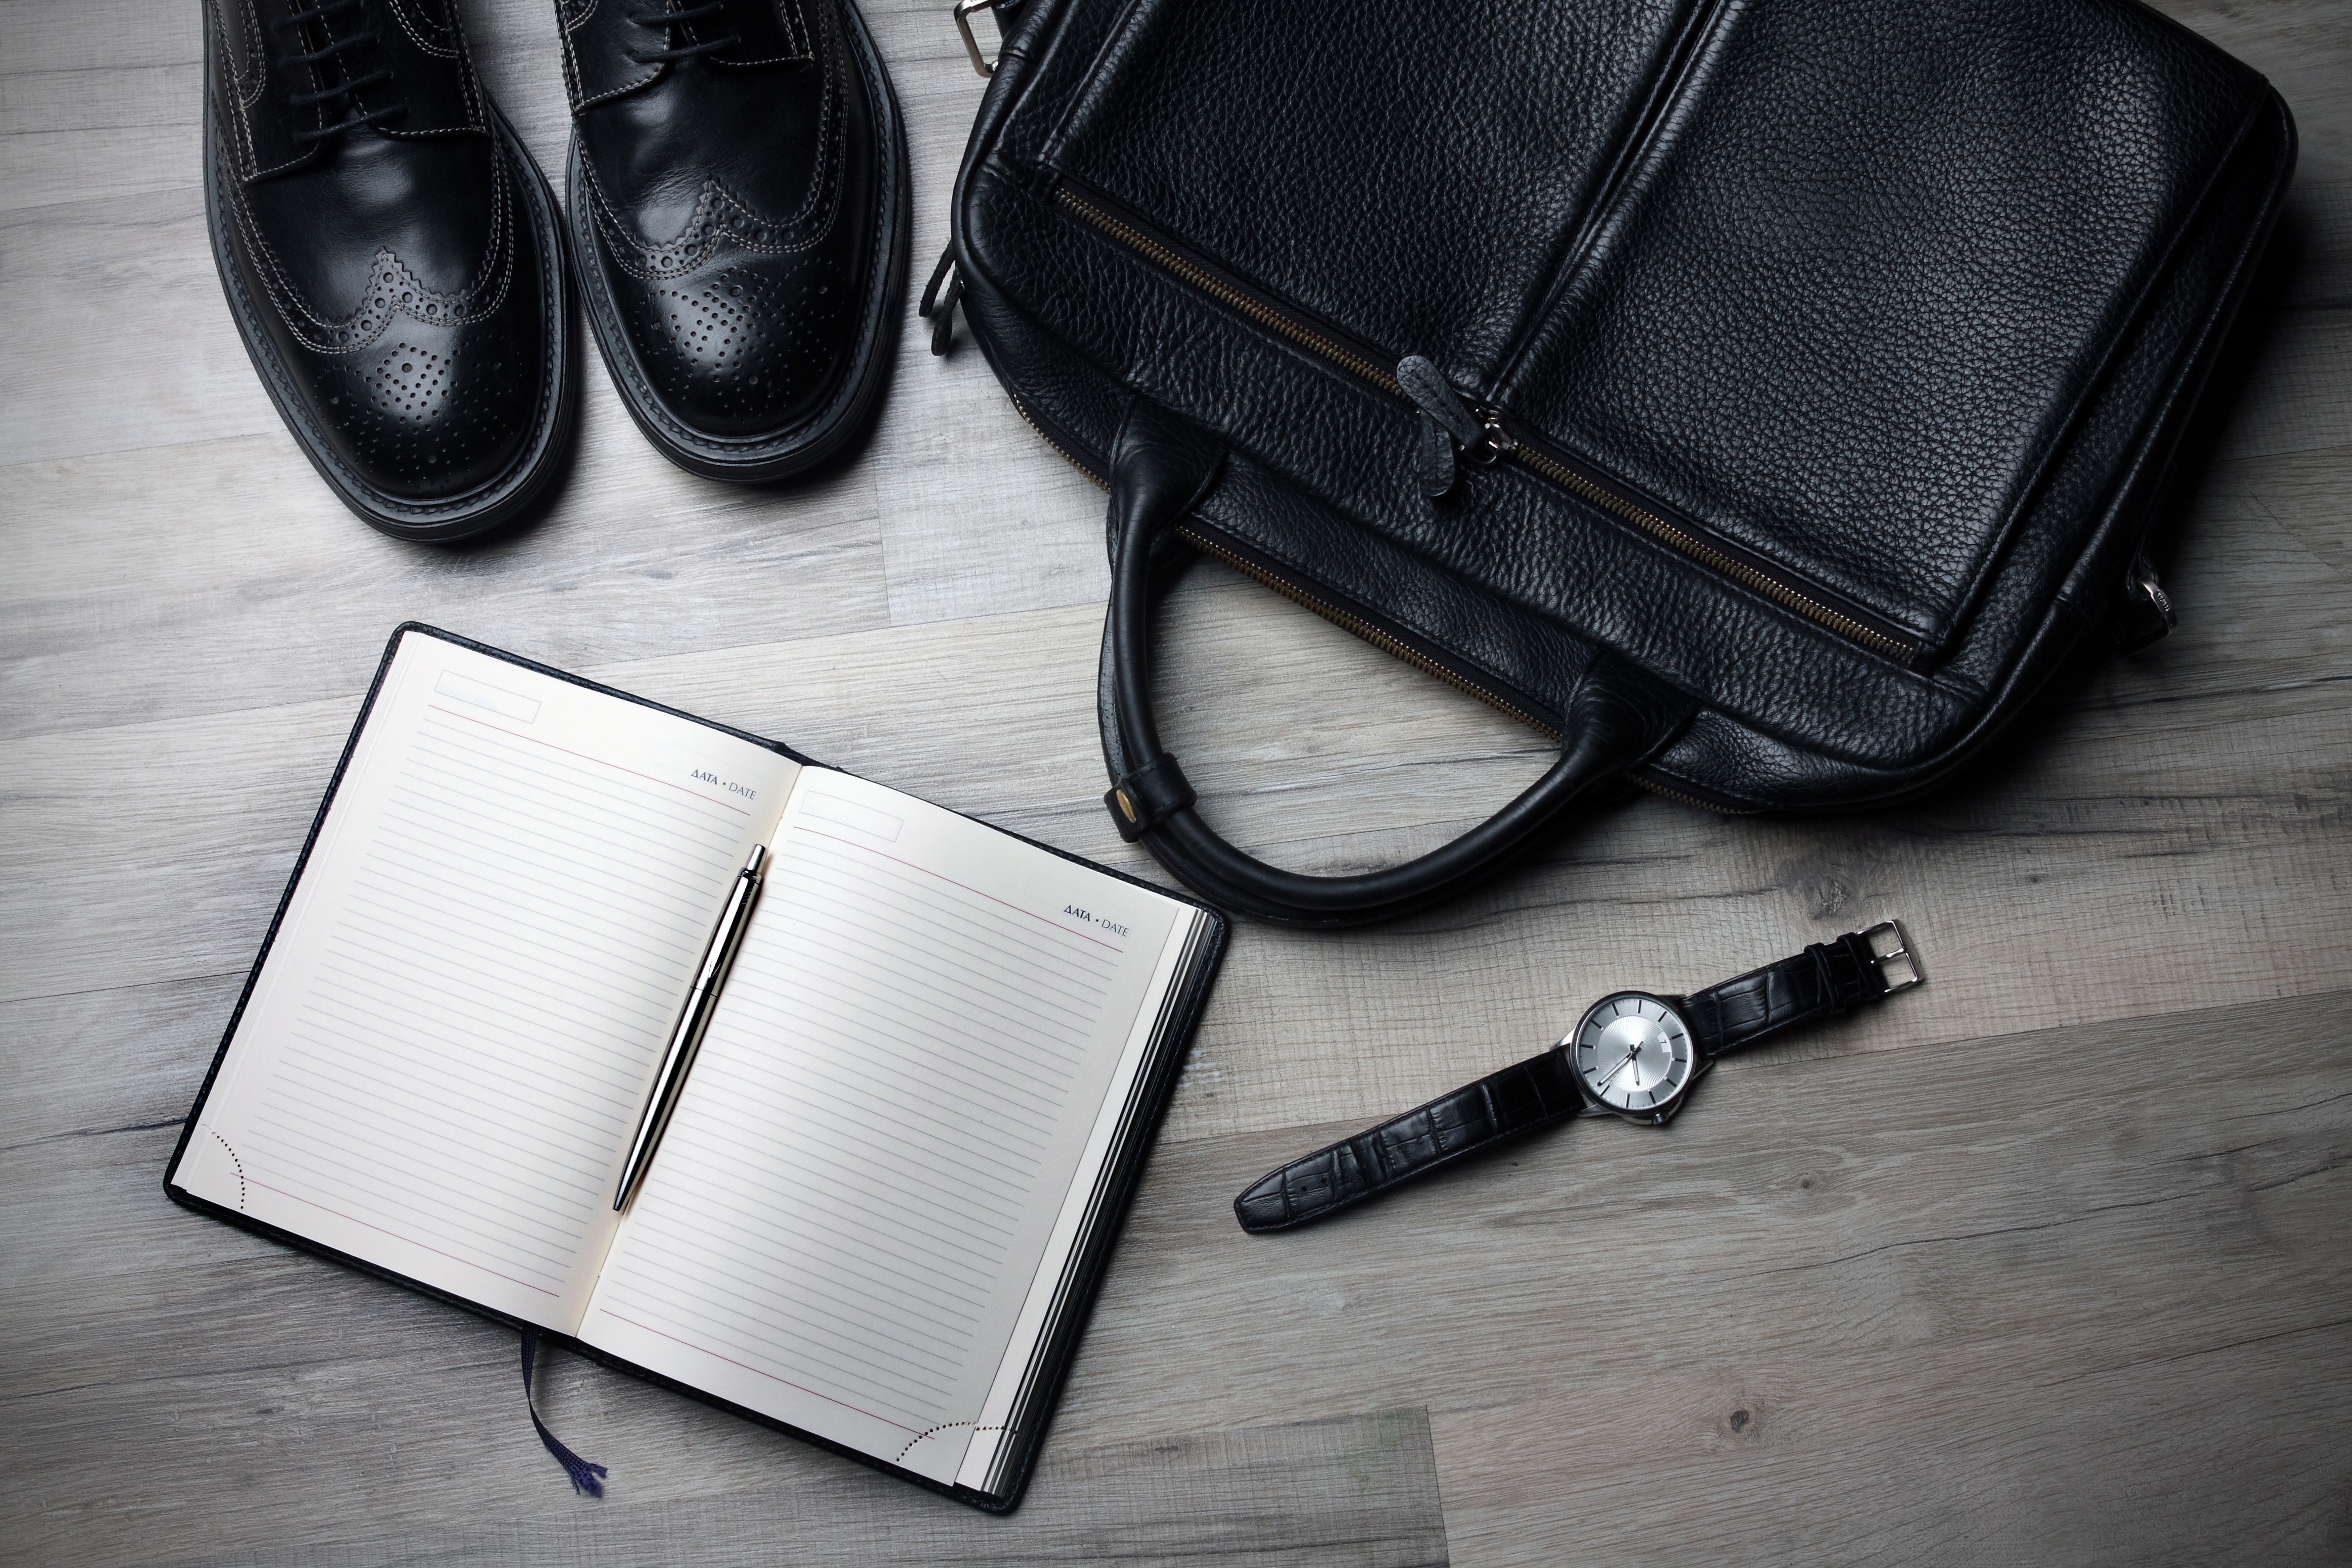
book, shoe, leather, pen, bag, gadget, grayscale, handbag, brand